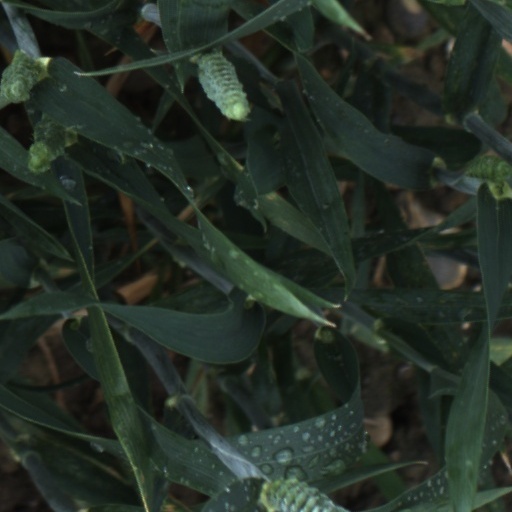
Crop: wheat